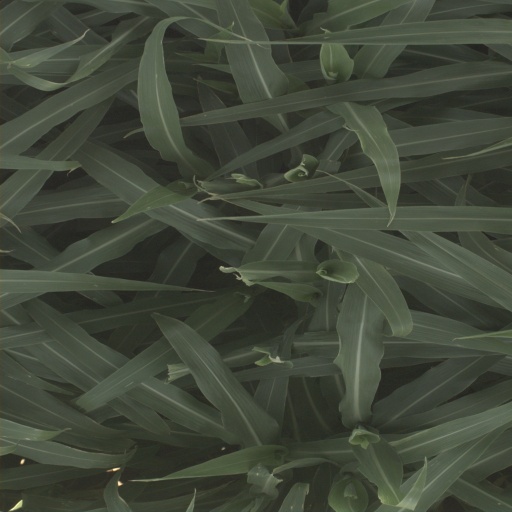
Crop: sorghum